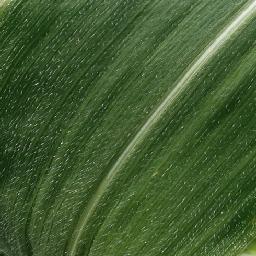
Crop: corn
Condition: (maize)_healthy